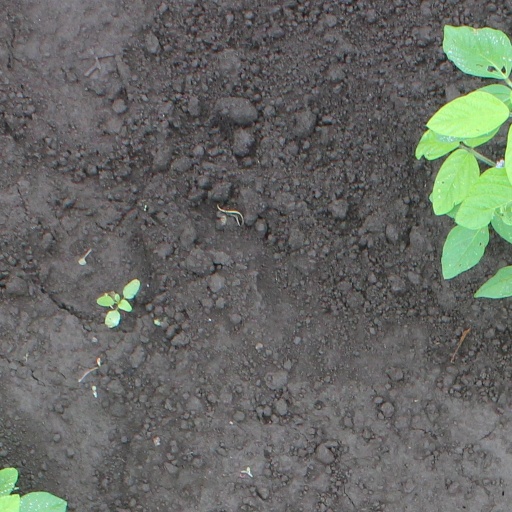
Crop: soybean